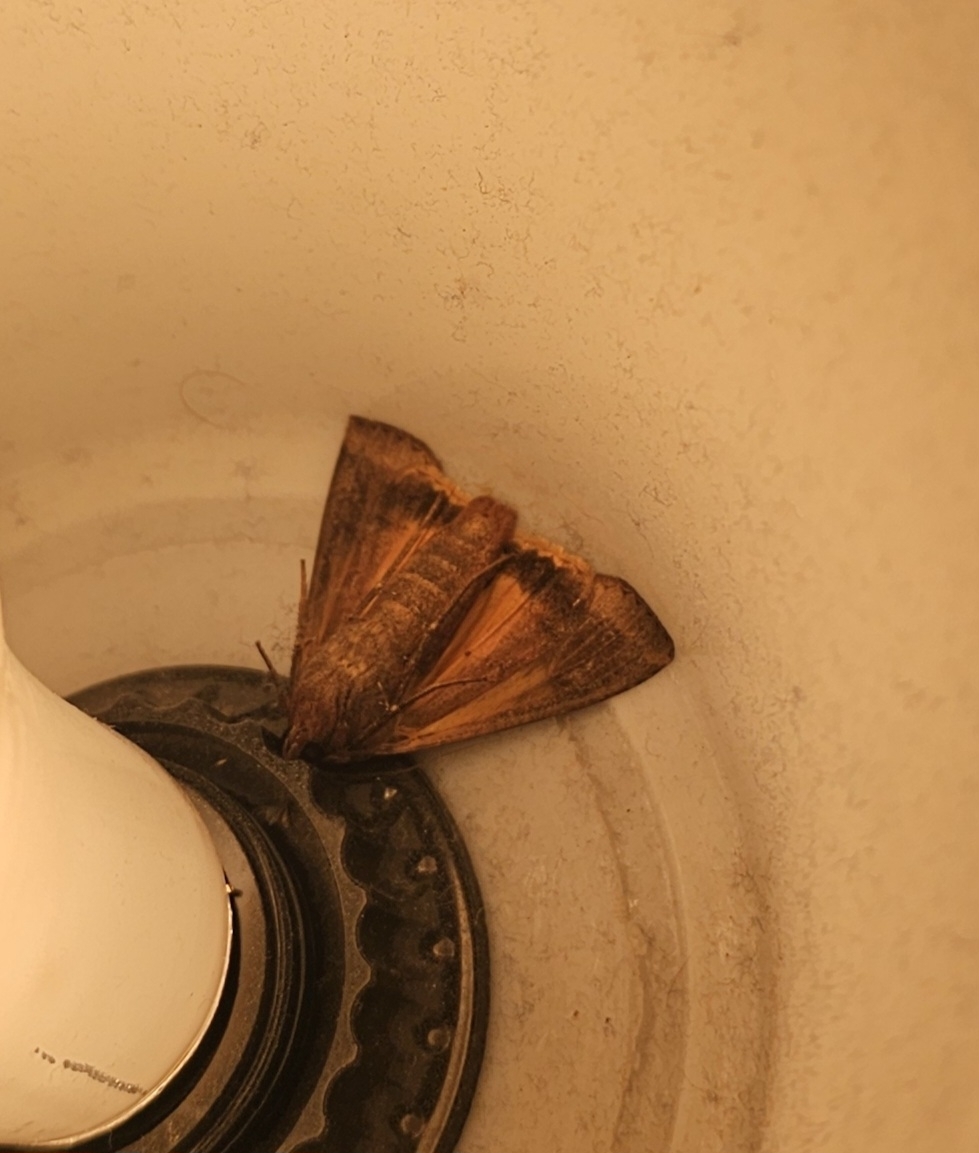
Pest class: cutworms